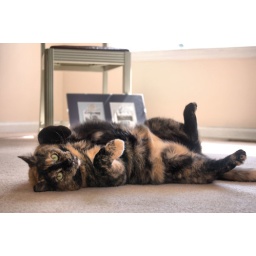
A sneak preview of our new dining room color, with a guest appearance by the laziest, fattest cat ever.